Medical jurisprudence

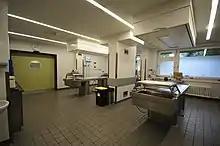
Autopsy room of the Charité Berlin

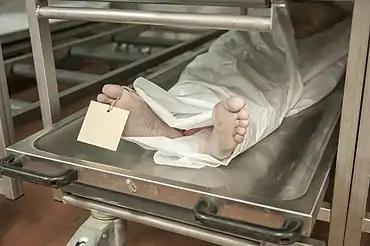
Refrigerator in the Forensic Medicine at the Charité Berlin

Medical jurisprudence or legal medicine is the branch of science and medicine involving the study and application of scientific and medical knowledge to legal problems, such as inquests, and in the field of law. As modern medicine is a legal creation, regulated by the state, and medicolegal cases involving death, rape, paternity, etc. require a medical practitioner to produce evidence and appear as an expert witness, these two fields have traditionally been interdependent.